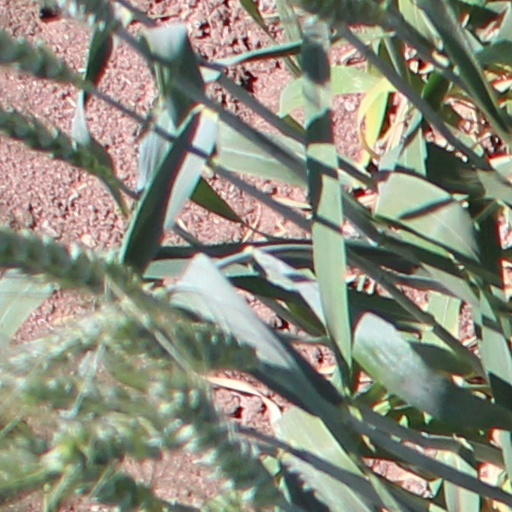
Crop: wheat